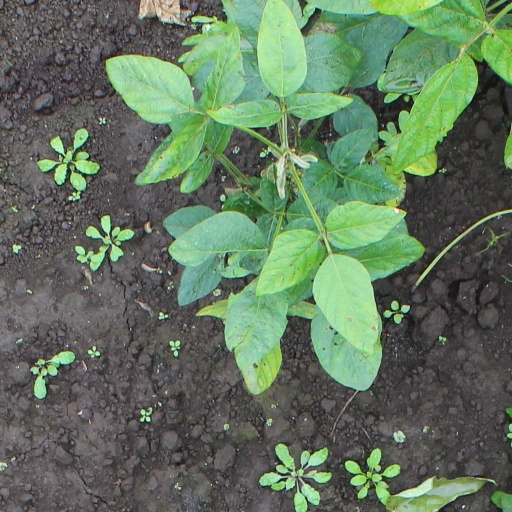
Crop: soybean